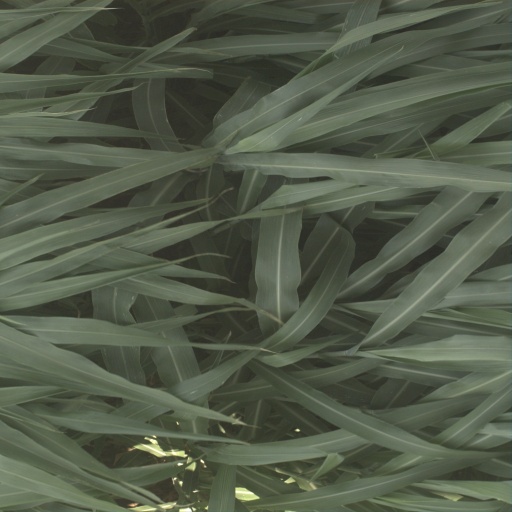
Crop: sorghum